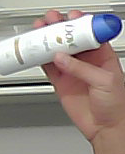
Product: dove_spray